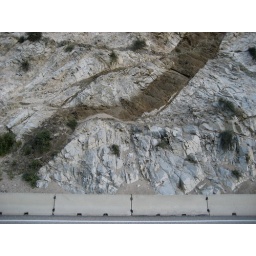
Light colored granitic rock cross cut by a dark colored basaltic dike.